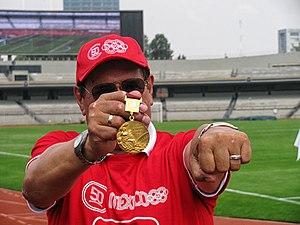
Joaquín Rocha est un boxeur mexicain né le 16 août 1944 à Mexico.